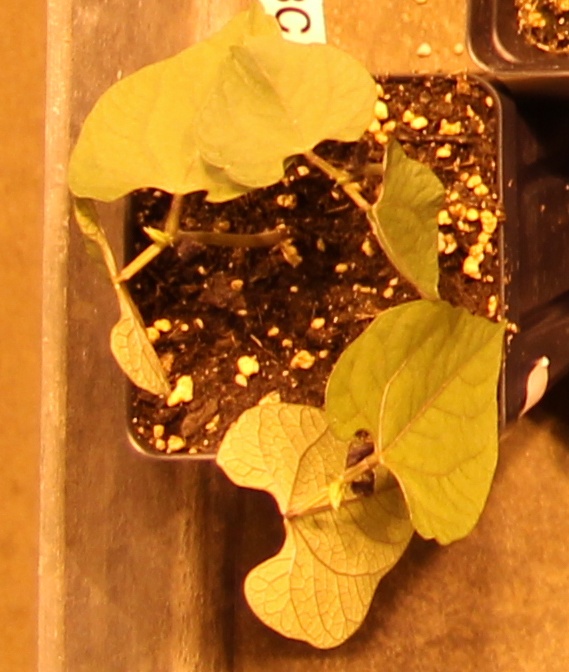
Label: Blackbean